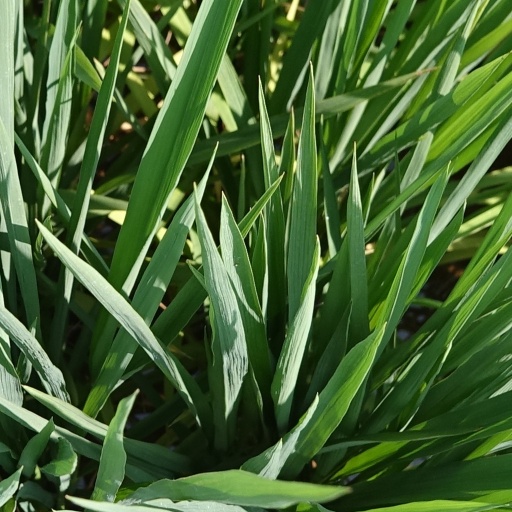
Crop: rice